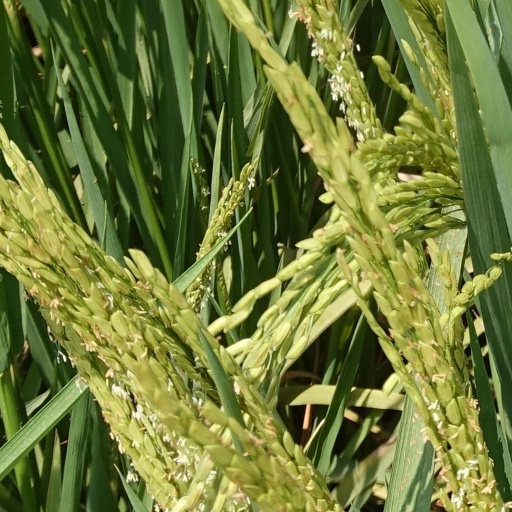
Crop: rice